McLaren (film)

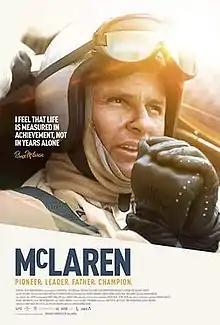
Theatrical release poster

McLaren is a 2017 New Zealand sports documentary film based on the life of Bruce McLaren, founder of the Bruce McLaren Motor Racing team. The film stars Dwayne Cameron as Bruce McLaren and was directed by Roger Donaldson.